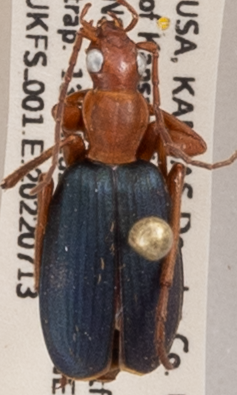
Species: Brachinus alternans
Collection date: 2022-07-13
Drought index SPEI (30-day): -1.13
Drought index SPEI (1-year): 0.376
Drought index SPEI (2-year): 0.226